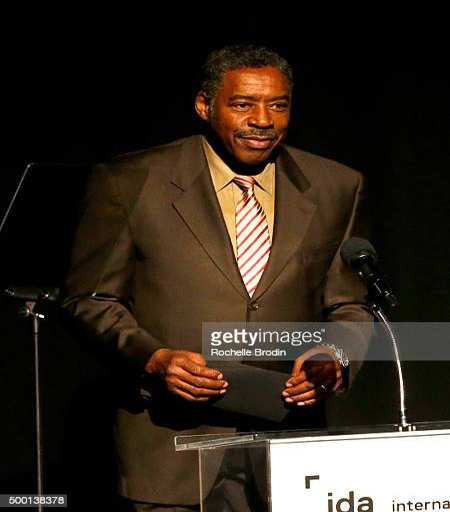
dramatist presents an award at awards